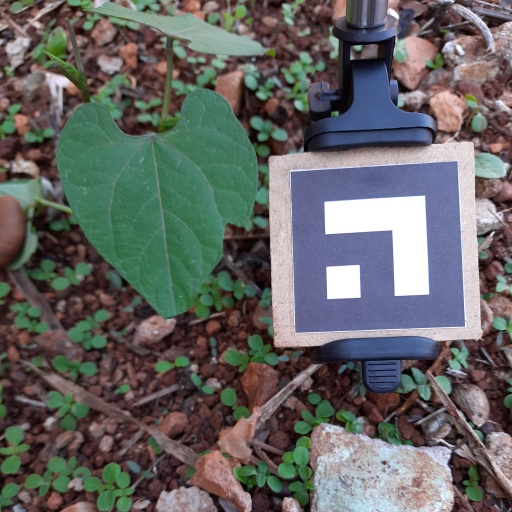
Observations: flat surface, eating holes in the edge, under shade